Carlin Glynn

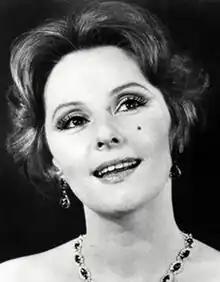

Carlin Elizabeth Glynn (February 19, 1940 – July 13, 2023) was an American singer and actress. Most notable for her work as a theater performer, she is best known for her Tony Award-winning performance, as Mona Stangley, in the original 1978 production of "The Best Little Whorehouse in Texas". She is also known for her roles in John Hughes' "Sixteen Candles" (1984) and Peter Masterson's "The Trip to Bountiful" (1985), which is based on the play of the same name, by Horton Foote. Glynn was the mother of actress Mary Stuart Masterson.